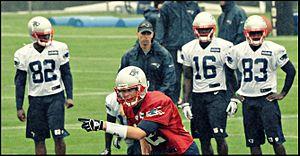
Tom Brady donnant ses instructions à la ligne défensive à l'entraînement